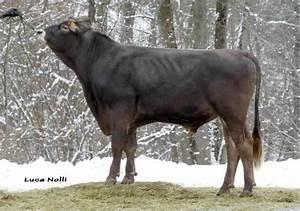
cow